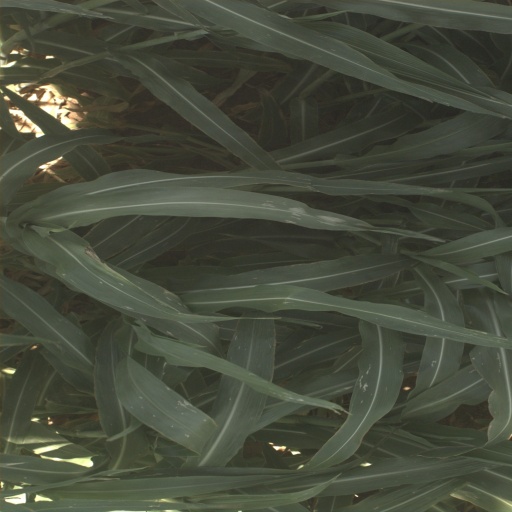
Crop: sorghum